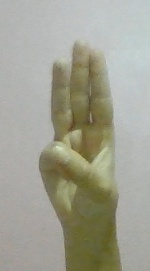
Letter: thaa